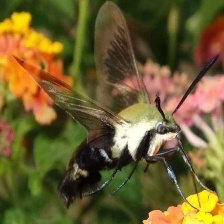
Species: CLEARWING MOTH